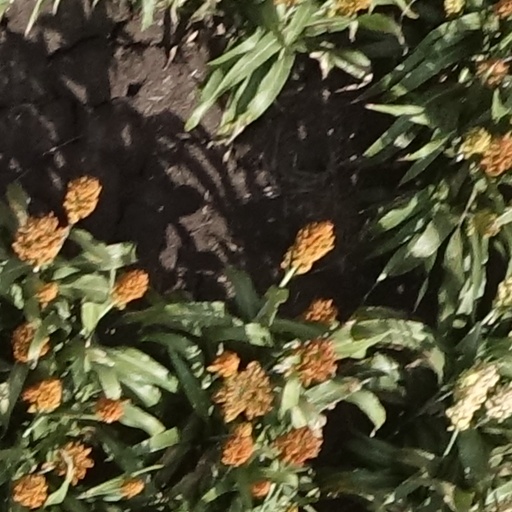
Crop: sorghum